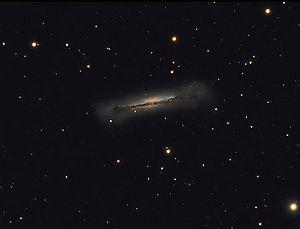
NGC 3628, aussi appelé la galaxie du hambuger en raison de ressemblance avec le célèbre sandwich, est une vaste galaxie spirale vue par la tranche et située dans la constellation du Lion à environ 38 millions d'années-lumière de la Voie lactée. NGC 3628 a été découvert par l'astronome germano-britannique William Herschel en 1784. NGC 3628, M65 et M66 forment un petit groupe de galaxies nommé le Triplet du Lion.